Turaga nation

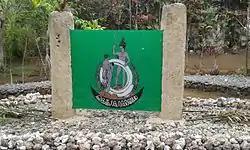
Turaga coat of arms on display at Lavatmanggemu

The Turaga nation is an indigenous movement based in northern Pentecost Island, Vanuatu. Its leader is Chief Viraleo Boborenvanua, and it has also been associated with Motarilavoa Hilda Lin̄i. The organisation has its headquarters in the traditional village of Lavatmanggemu on the north-east coast of Pentecost.